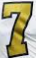
Number: 7